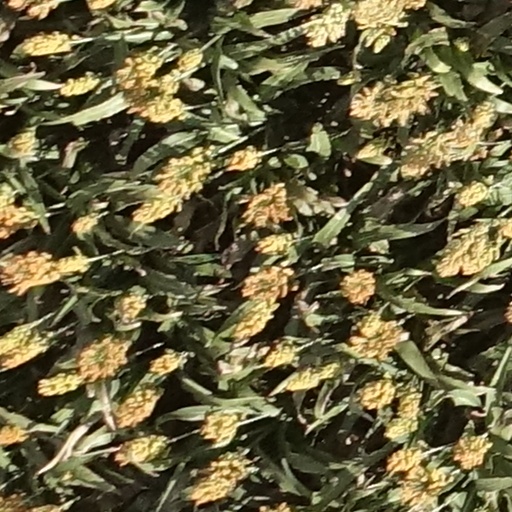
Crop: sorghum